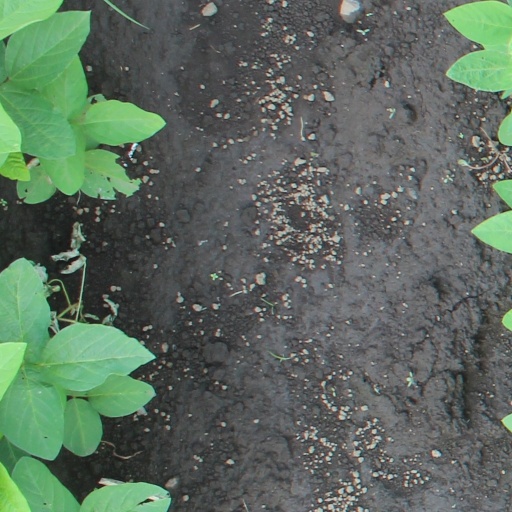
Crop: soybean